North Pole, Alaska

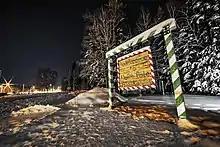
The welcome sign is located at 64.750695, -147.329935

North Pole is located at. It is southeast of Fairbanks on the Richardson Highway. The city is about south of Earth's geographic North Pole.